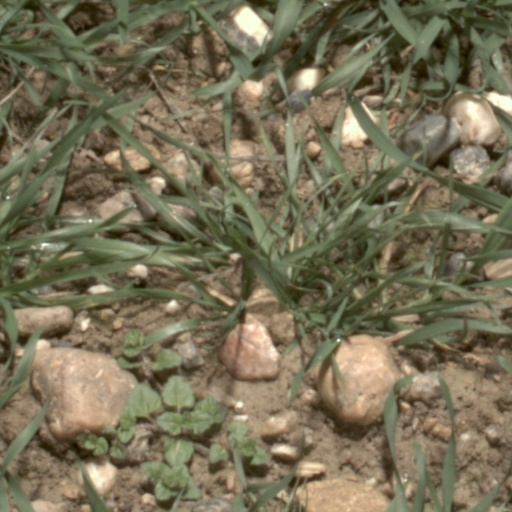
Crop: wheat